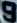
Number: 9